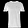
Label: T - shirt / top